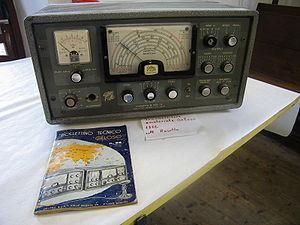
Les radioamateurs sont des personnes qui pratiquent, sans intérêt pécuniaire, un loisir technique permettant d'expérimenter les techniques de transmission et par conséquences d'établir des liaisons radio avec d'autres radioamateurs du monde entier. Beaucoup d'avancées technologiques sont dues aux radioamateurs, c'est par exemple grâce à eux que les fréquences au-dessus de 30 MHz sont aujourd'hui utilisées. L'activité radioamateur permet d'acquérir ainsi des connaissances techniques dans les domaines de la radio et de l'électronique et de développer des liens d'amitié entre amateurs de différents pays.